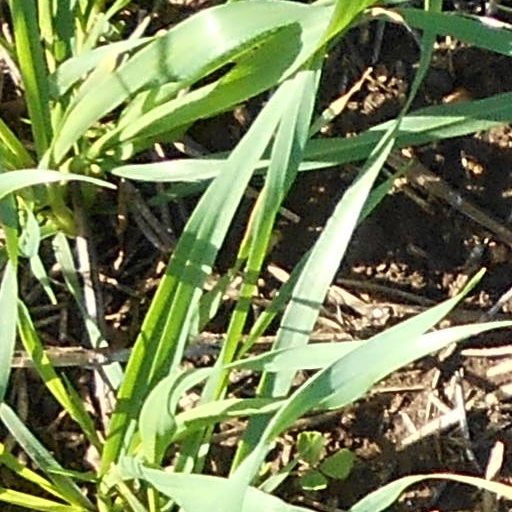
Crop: wheat